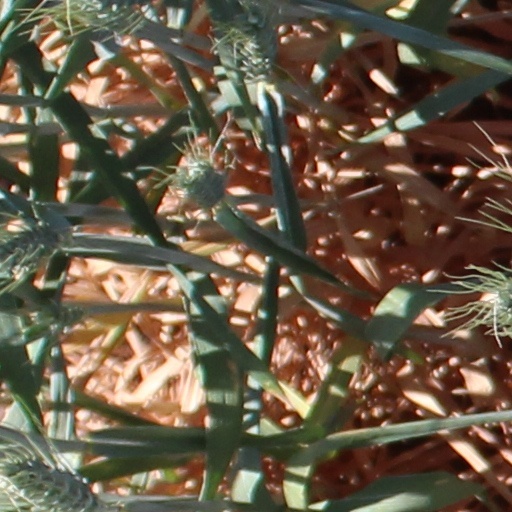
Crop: wheat